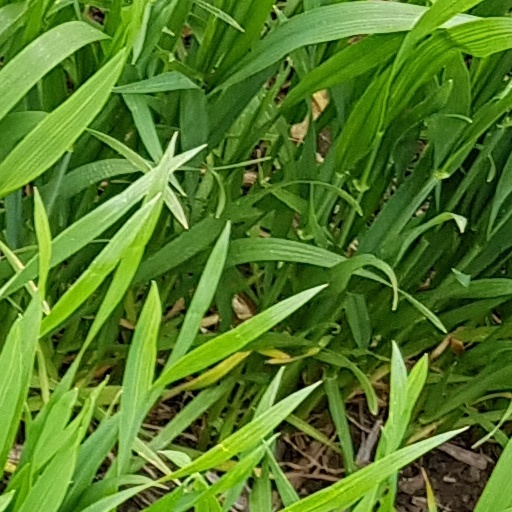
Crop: wheat